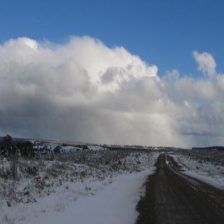
Cloud type: Stratocumulus